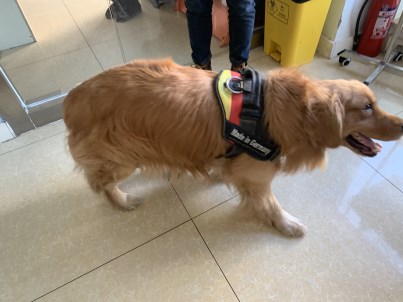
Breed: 5355-n000126-golden_retriever